Manny Malhotra

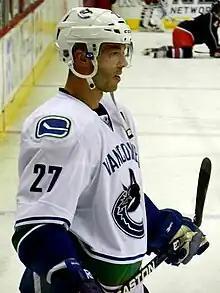
An ice hockey player seen from the side in a ready position. His legs are planted as he holds his stick outward in front of him. He wears a white jersey with blue and green trim.

On the first day of free agency on July 1, 2010, Malhotra signed a three-year, $7.5 million deal with the Vancouver Canucks that included a no-trade clause. Malhotra was named an alternate captain during away games for the Canucks before the season began. He scored his first goal as a Canuck on October 22, during a 5–1 win against the Minnesota Wild. Malhotra settled into the Canucks' lineup as the team's third-line centre, often playing with wingers Raffi Torres and Jannik Hansen, while playing significant time on the penalty kill and matching up against opposing team's best forwards. His success as a defensive specialist earned him early consideration for the Frank J. Selke Trophy as the league's best two-way forward. In an article on the NHL's website, he was chosen as the front-runner for the award at the mid-way point of the campaign. He was also credited with allowing the team to use centre Ryan Kesler in a more offensive role (Kesler was the team's previous shutdown centre); as a result, the second-line centre recorded career-highs in goals and points. During a game against the Colorado Avalanche on March 16, 2011, Malhotra was struck in the eye by a deflected puck from Avalanche' defenseman Erik Johnson. He immediately left the ice and underwent eye surgery the following day. It was announced on March 21, that Malhotra would not be returning to the lineup for the rest of the regular season and the playoffs, without further comment on Malhotra's condition. Eight days later, he underwent a second successful surgery on his eye. Limited to 72 games, Malhotra recorded his third consecutive 30-point season with 11 goals and 19 assists while playing on the Canucks' third line alongside Raffi Torres and Jannik Hansen. His 61.7% faceoff percentage ranked second in the league behind David Steckel. The campaign also included the 100th goal of his NHL career, scored in a 3–0 win against the Anaheim Ducks on March 6, 2011. On a team-basis, Malhotra's first season with the Canucks saw them earn the Presidents' Trophy for having the best regular season record in the league. In the midst of his recovery, Malhotra made an appearance during the team's pre-game ceremony at Rogers Arena, co-accepting the trophy with captain Henrik Sedin. Despite original statements from the team that he would not return for the playoffs, Malhotra began to gradually work his way up from light practices with the team in May 2011. By the end of the month, he was cleared by doctors to play in the Stanley Cup Finals against the Boston Bruins after missing the first three rounds against the Chicago Blackhawks, Nashville Predators and San Jose Sharks, respectively. Though he remained out of the lineup for Game 1, he returned for Game 2 and played the rest of the series as the team's fourth-line centre (late-season acquisition Maxim Lapierre filled in for Malhotra on the third line), with the Canucks ultimately falling to the Bruins with a 4-0 loss in game 7 of the series. Malhotra's regular season performance earned him six first-place votes out of 125 for the Selke Trophy. He ranked fifth in balloting, as teammate Ryan Kesler won the distinction at the year-end Awards Ceremony.